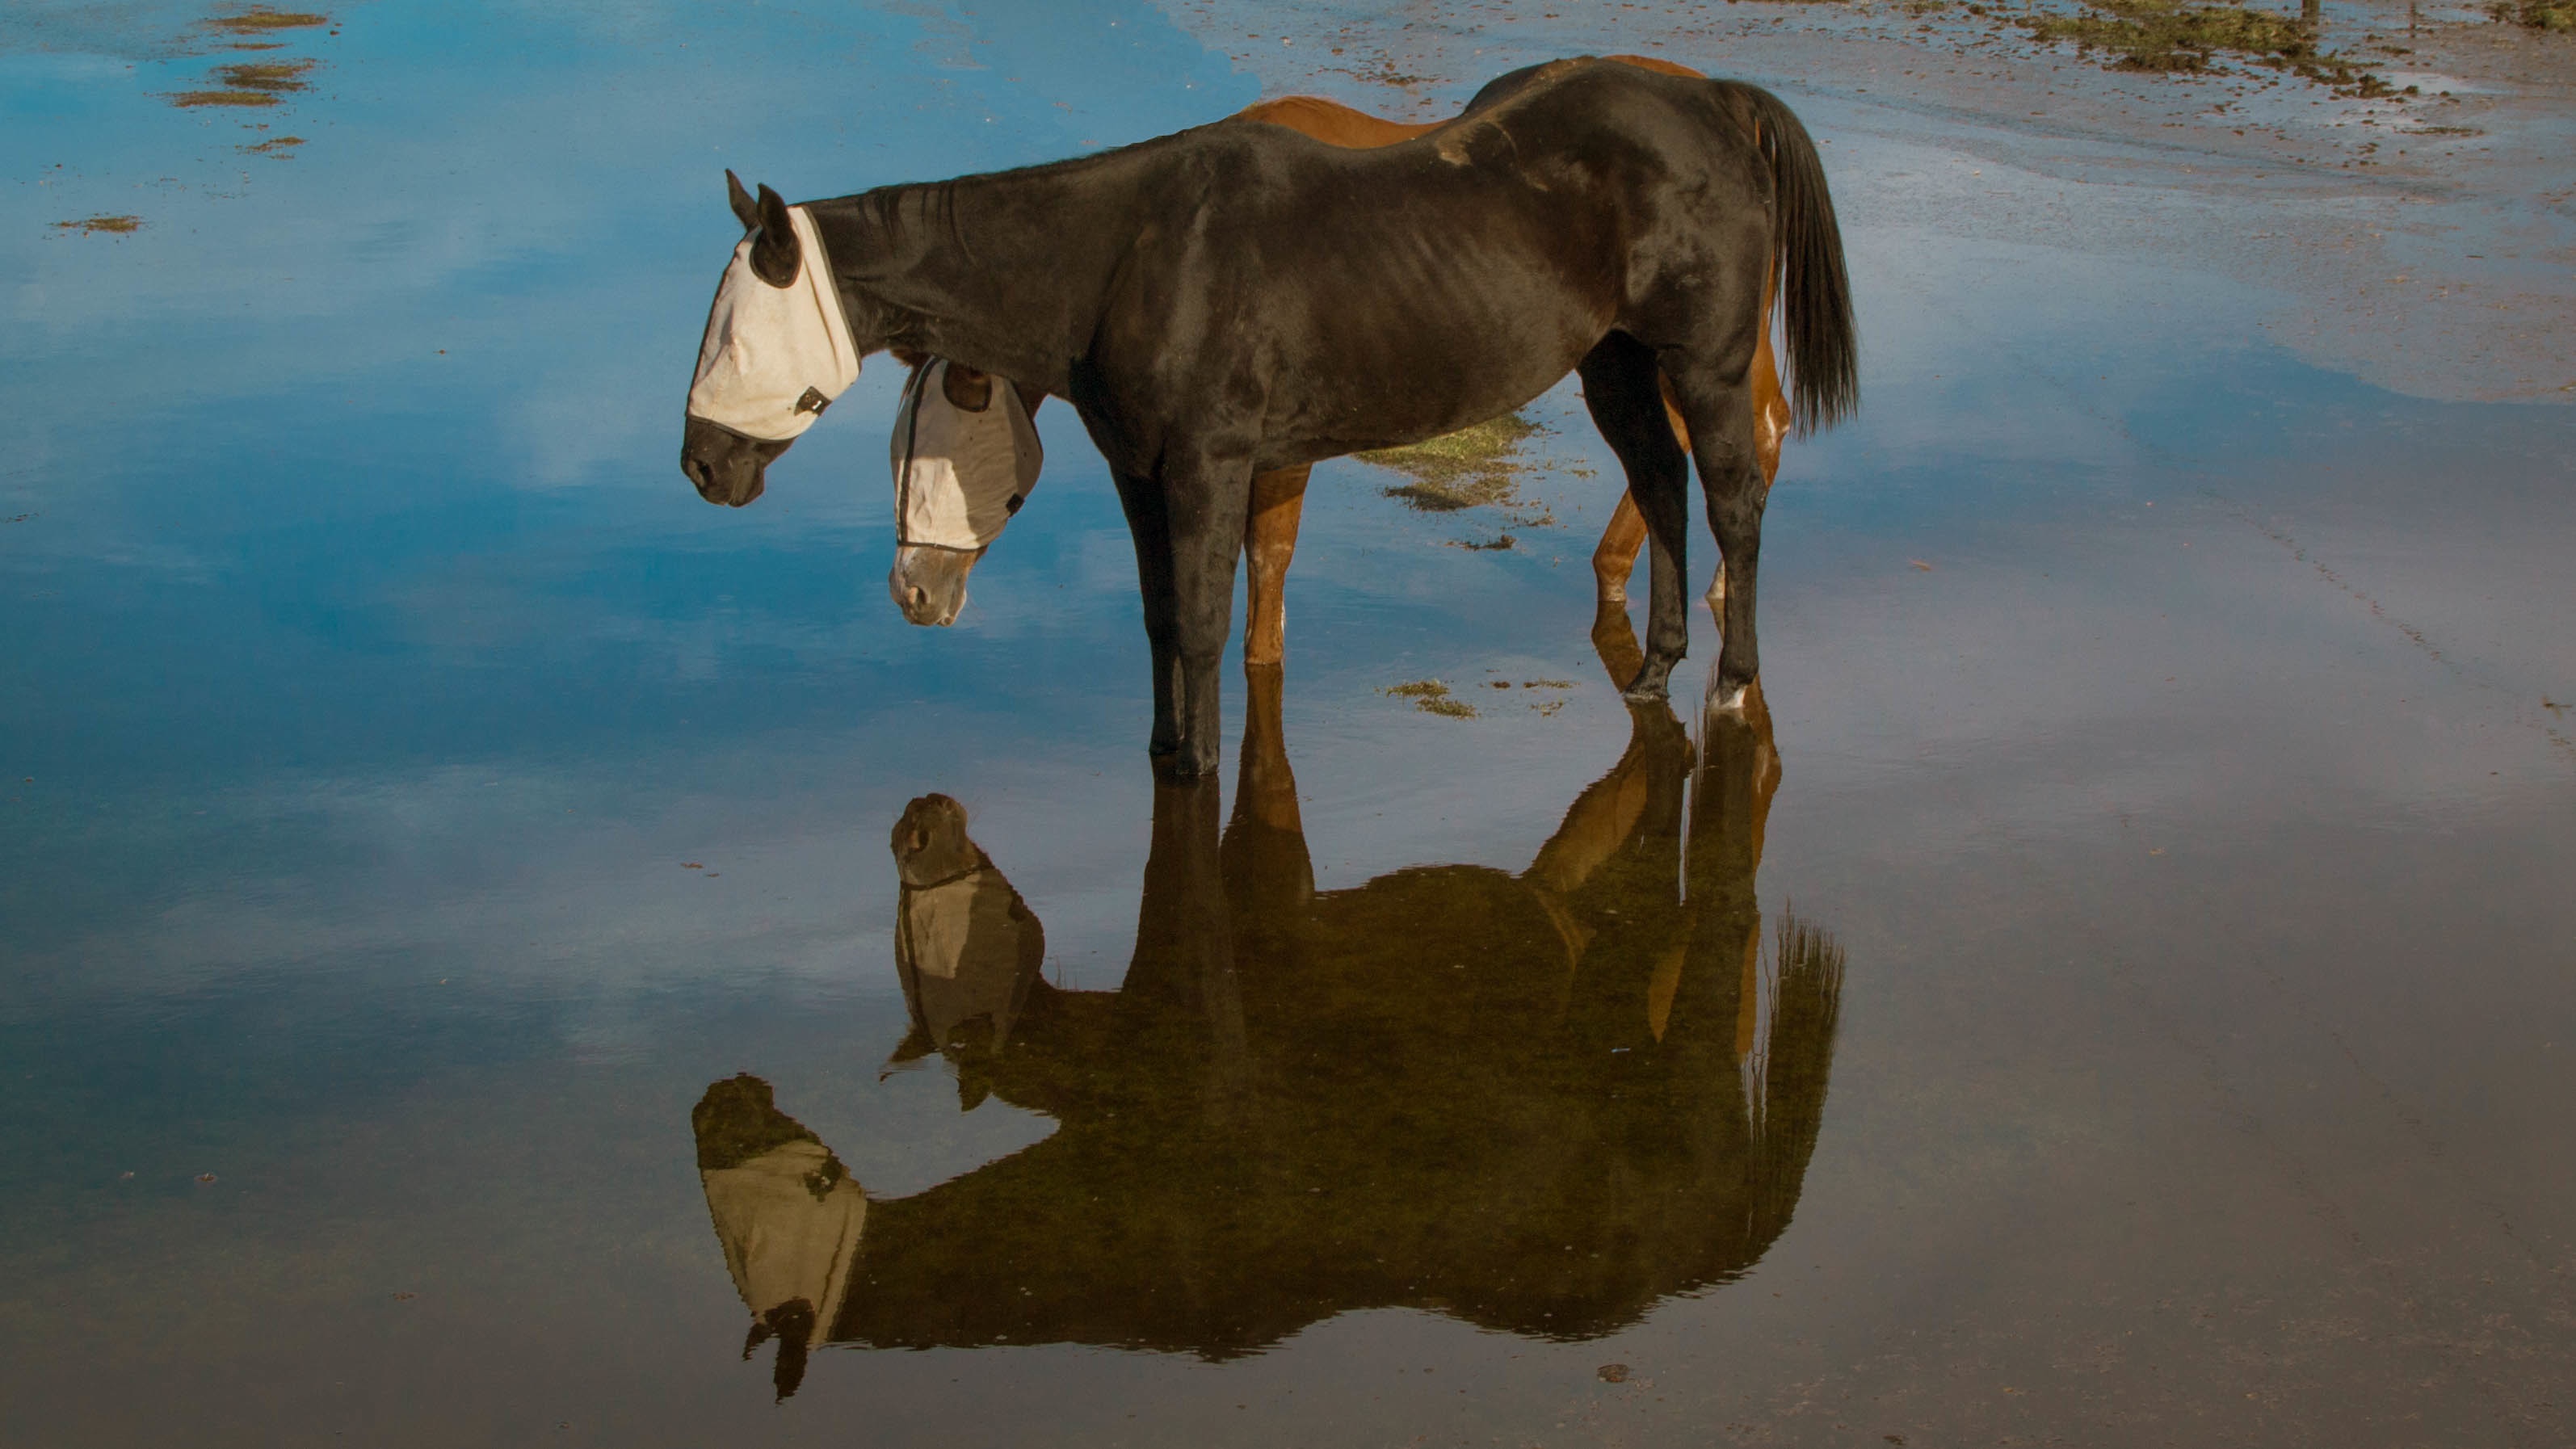
reflection, horse, mammal, stallion, screenshot, horse like mammal, mustang horse